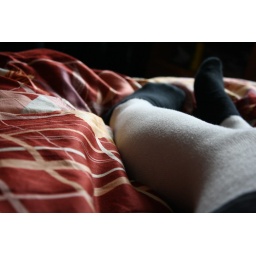
#314. I mostly dress in black &amp;amp; white and therefore clash with my surroundings.